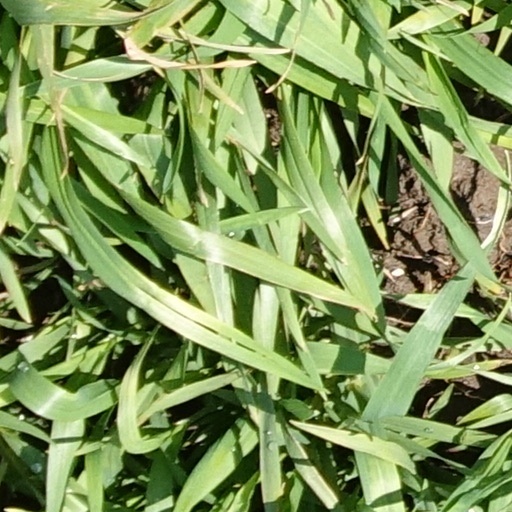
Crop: wheat